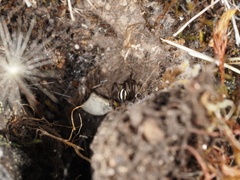
Species: Lactrodectus_hesperus